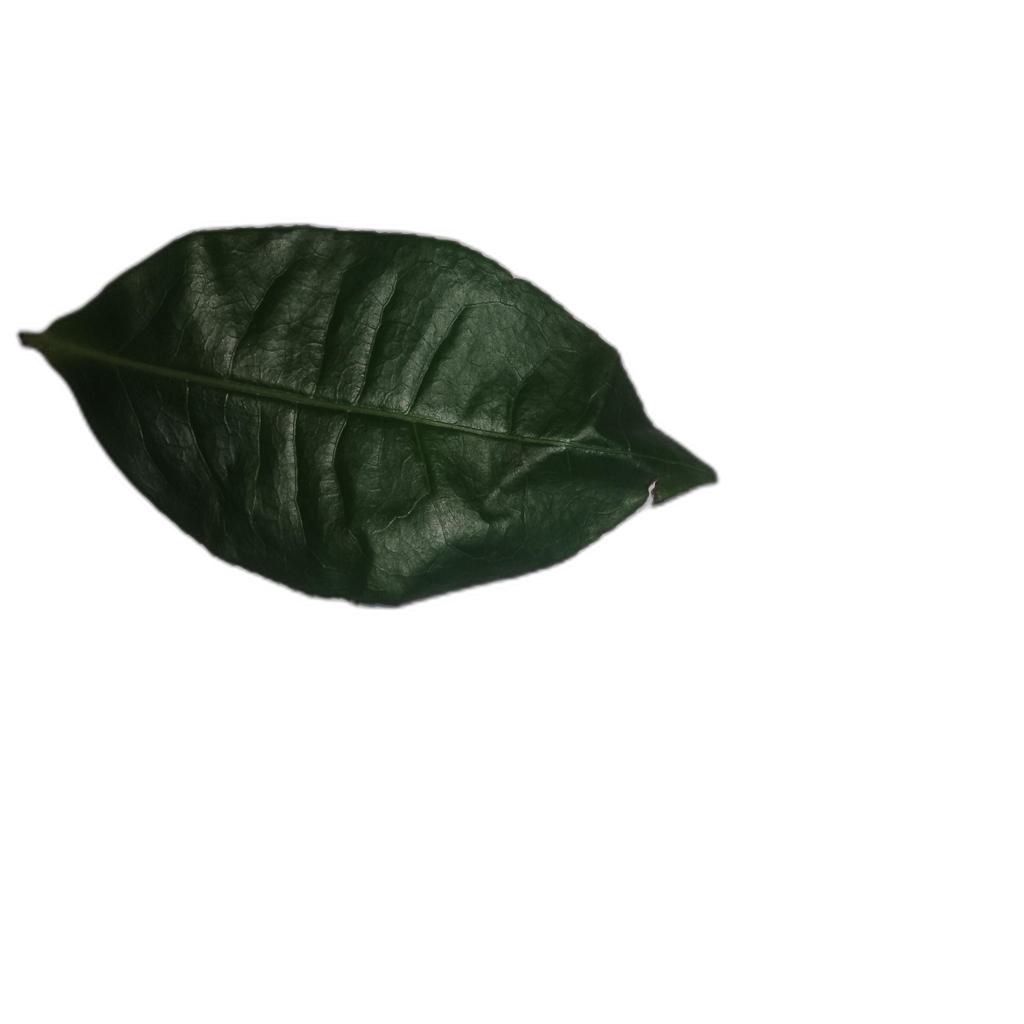
Label: Healthy